Brampton Gurdon of Letton

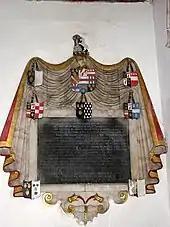
St Mary's church, Cranworth – wall monument Memorial to Brampton Gurdon

Brampton Gurdon (1606 – 3 November 1669), of Letton in Norfolk, was an English Member of Parliament (MP), lawyer and a colonel of cavalry during the English Civil War.